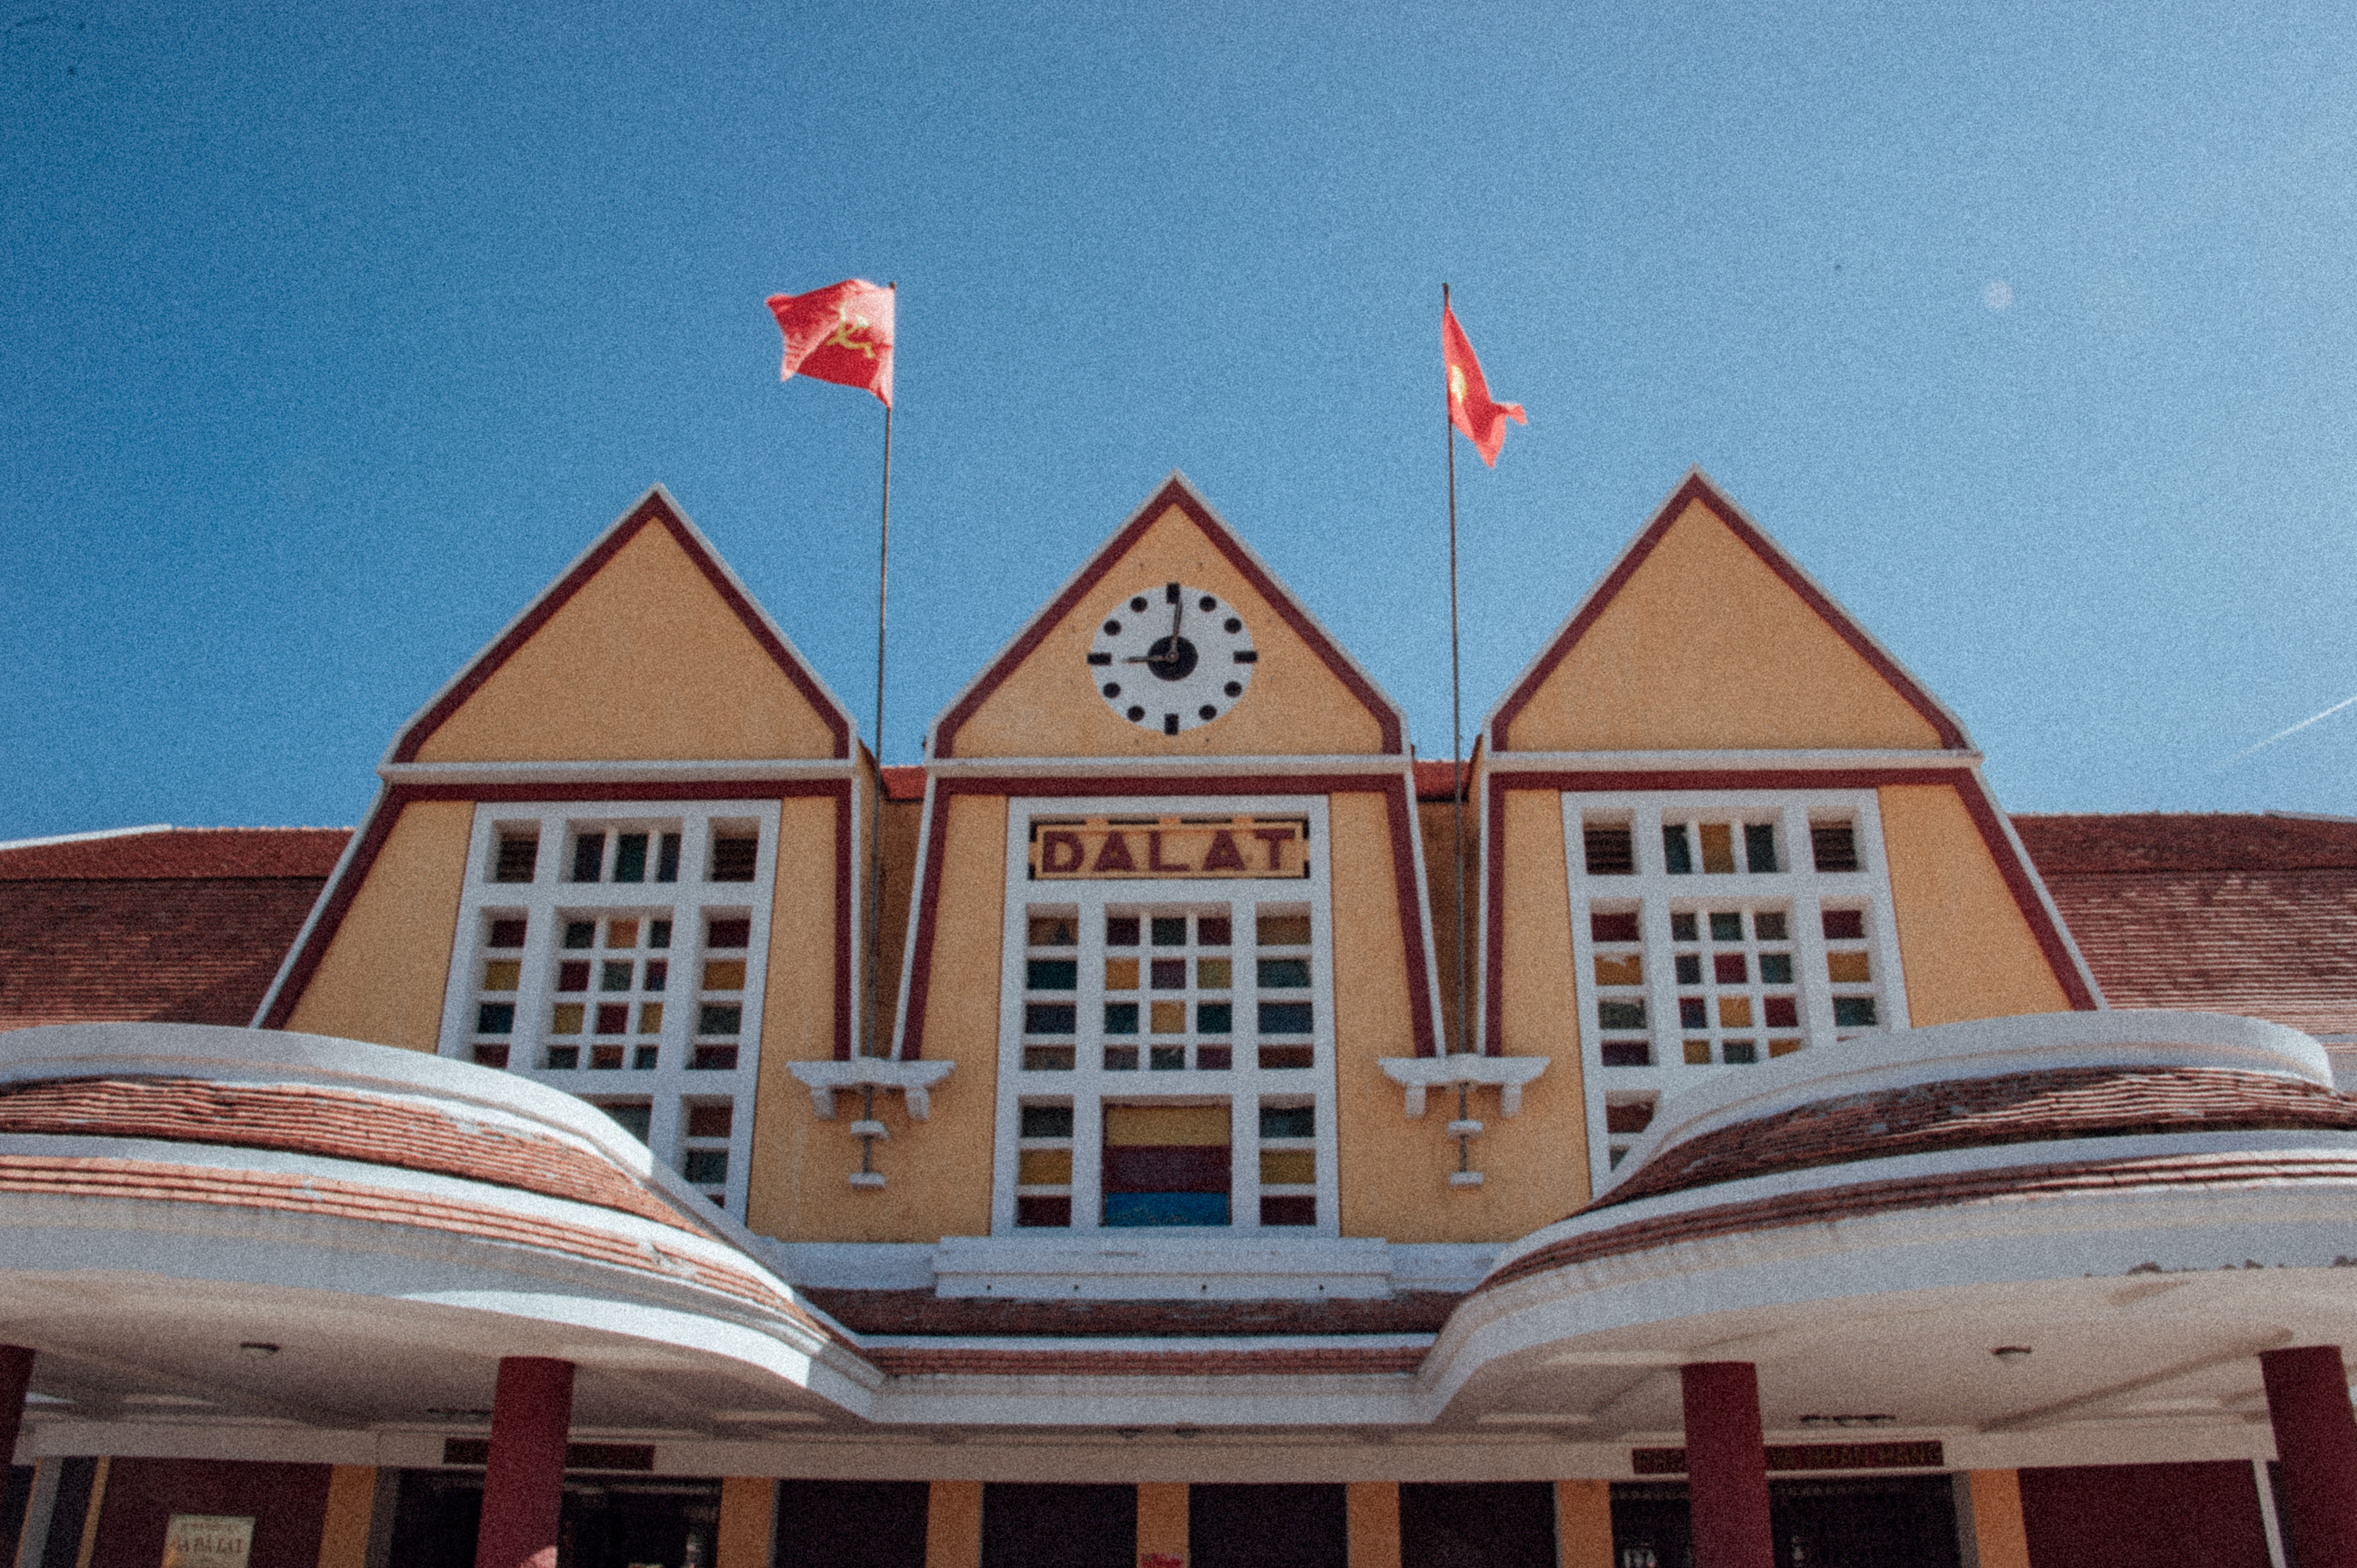
landscape, natural, sun, sunshine, landmark, building, roof, facade, sky, hotel